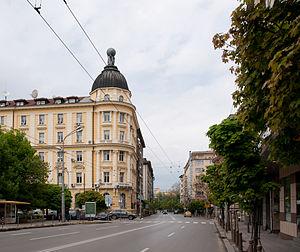
Sofia est la capitale et la plus grande ville de la Bulgarie, à 590 mètres d'altitude au pied du mont Vitocha, non loin de l'Iskar.